Marvel Team-Up

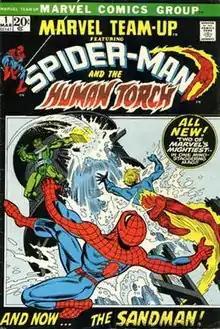
Cover of "Marvel Team-Up" #1 (March 1972). Art by Gil Kane and Frank Giacoia.

Marvel Team-Up is an American comic book series published by Marvel Comics. The series featured two or more Marvel characters in one story. The series was originally published from March 1972 through February 1985, and featured Spider-Man as the lead "team-up" character in all but ten of its 150 issues, and in six of its seven "Annual"s. It was the first major ongoing spin-off series for Spider-Man, being preceded only by the short-lived "The Spectacular Spider-Man" magazine. Of the issues that did not star Spider-Man, the Human Torch headlines six issues (#18, 23, 26, 29, 32, 35); the Hulk, four (#97, 104, 105, and "Annual" #3); and Aunt May, one (#137). Publication of most of the issues starring the Human Torch coincided with that of "Giant-Size Spider-Man", an alternate Spider-Man "team-up"-themed series by the regular "Marvel Team-Up" creative team. When cancelled with #150 in 1985, the title was replaced by "Web of Spider-Man".